Marihuana prensada

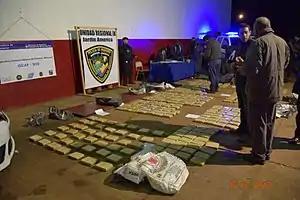
Seizure of 300 kg (700 lb) of pressed marijuana by the Police of Misiones (Argentina), in Colonia Oasis, 2017

In Paraguay, cannabis cultivation occurs mainly in the departments of Alto Paraná, Amambay, Caaguazú, Caazapá, Canindeyú, Concepción, Itapúa and San Pedro. To make pressed bricks, marijuana is harvested, allowed to dry, and compressed in a hydraulic press.